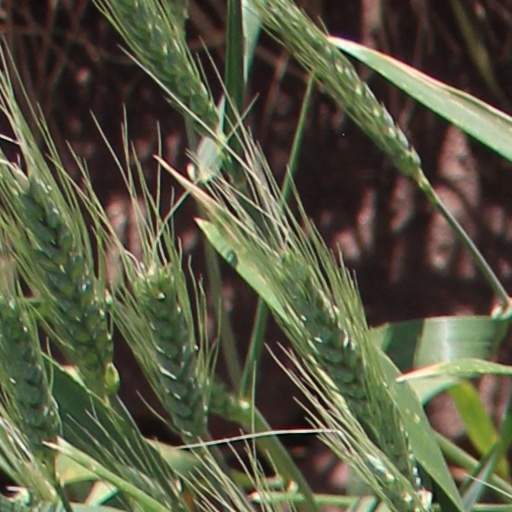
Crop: wheat